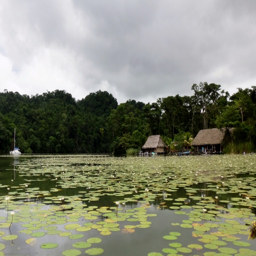
water lilies in a quiet spot on the river